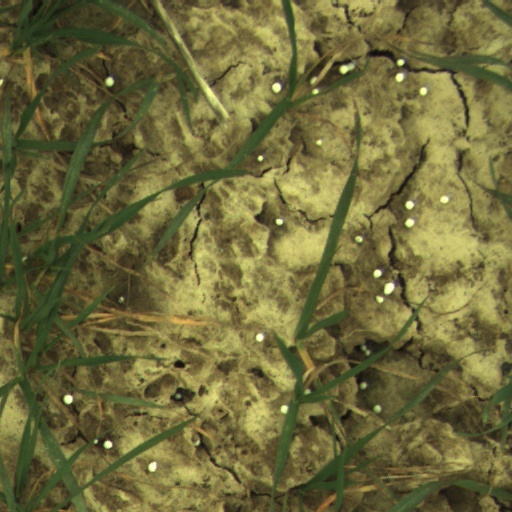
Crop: wheat